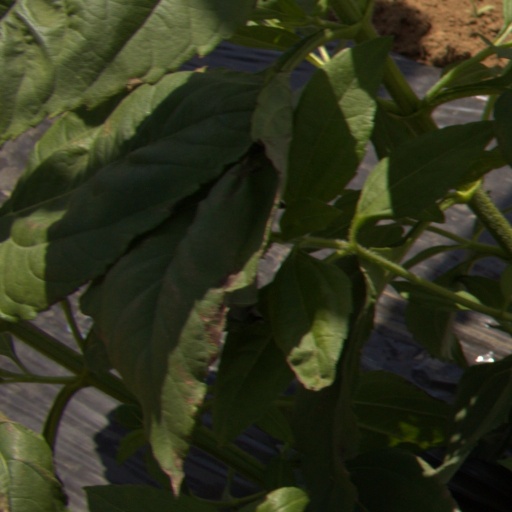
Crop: Jerusalem artichoke